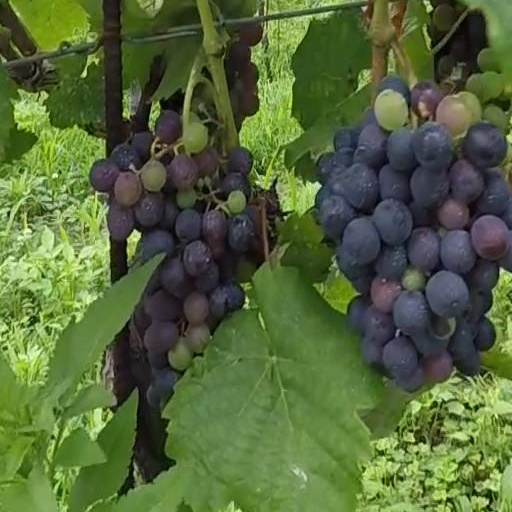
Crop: grape